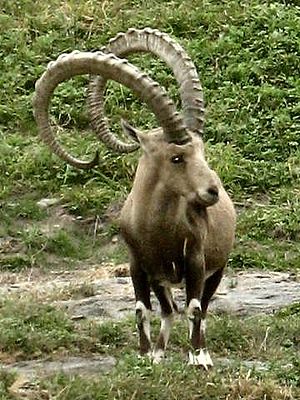
Al shouf ceder naturreservat / Biodiversitet
Al shouf ceder naturreservatet er et naturreservat i Libanons Shoufdistrikt. Skoven ligger på Baroukbjergets skråninger og dækker et areal på 550 km², dvs. næsten 5,3% af Libanons territorium.